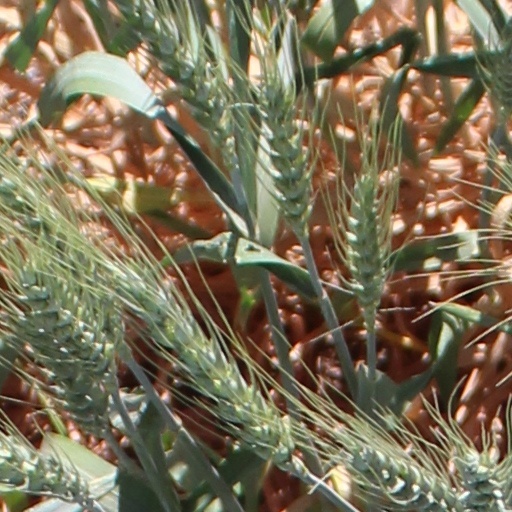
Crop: wheat